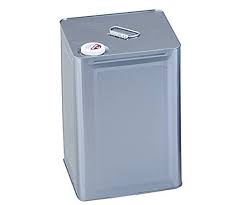
Waste category: metal